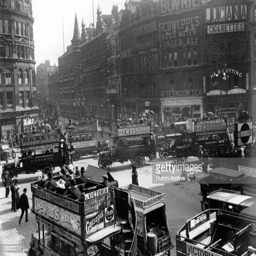
traffic congestion at the junction